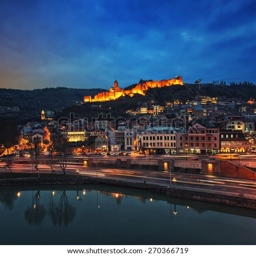
aerial night view with illuminated castle at the background